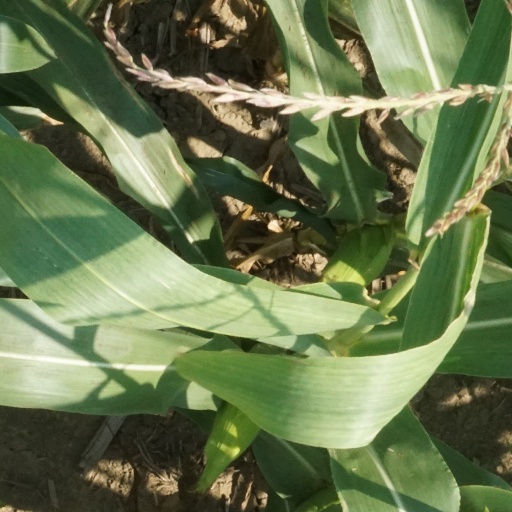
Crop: maize; corn